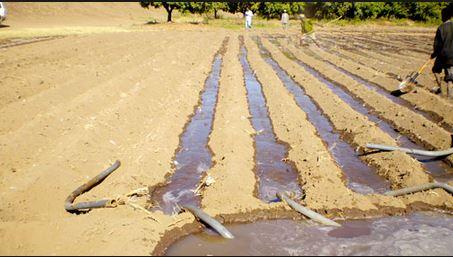
Kuna mabomba meusi yanayoonekana yakipeleka maji kwenye mifereji hiyo huku maji yakimwagika na kutiririka kando ya matuta ya udongo. Mbali kidogo, upande wa kulia, unaonelana mtu akitumia jembe au zana nyingine ya kilimo shambani. Nyuma, kuna miti michache na watu wengine wawili wanatembea mbali zaidi. Inaashiria shughuli za kilimo kinachotumia umwagiliaji.